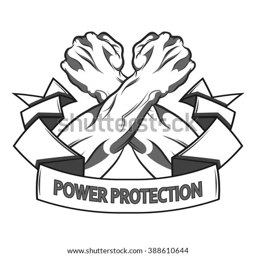
vector illustration in black and white style of a cross clenched fist held high in protection